Arthur John Butler

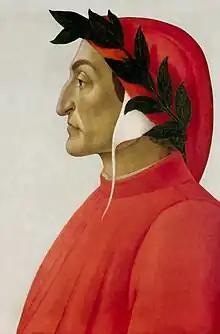
Dante

Butler contributed much to the study of Dante's "Divine Comedy". A prose translation of "Purgatory", with notes, was published in 1880, followed by "Paradise" (1885) and "Hell" (1892), then a translation of Scartazzini's "Companion to Dante" (1893), and "Dante: his Times and his Work" (1895).